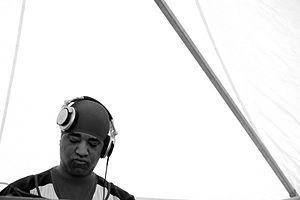
Marley Marl, de son vrai nom Marlon Williams, né le 30 septembre 1962 à Queensbridge, New York, est un disc jockey, producteur et rappeur américain. Il est connu pour avoir fait partie du collectif originaire de Queensbridge, Juice Crew avec Craig G, Mr. Magic, Roxanne Shanté, MC Shan, Biz Markie, Big Daddy Kane, Kool G. Rap & DJ Polo, Masta Ace et Tragedy the Intelligent Hoodlum.